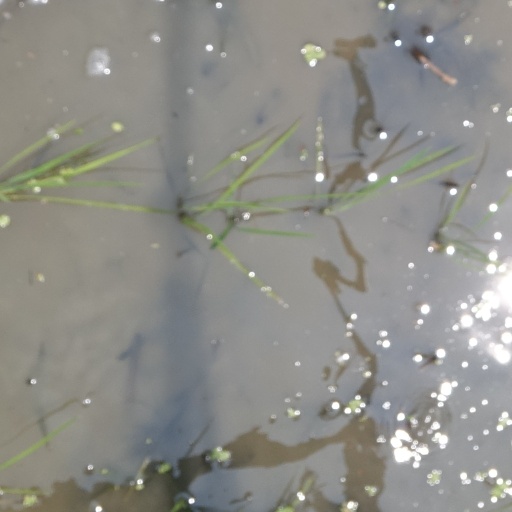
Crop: rice